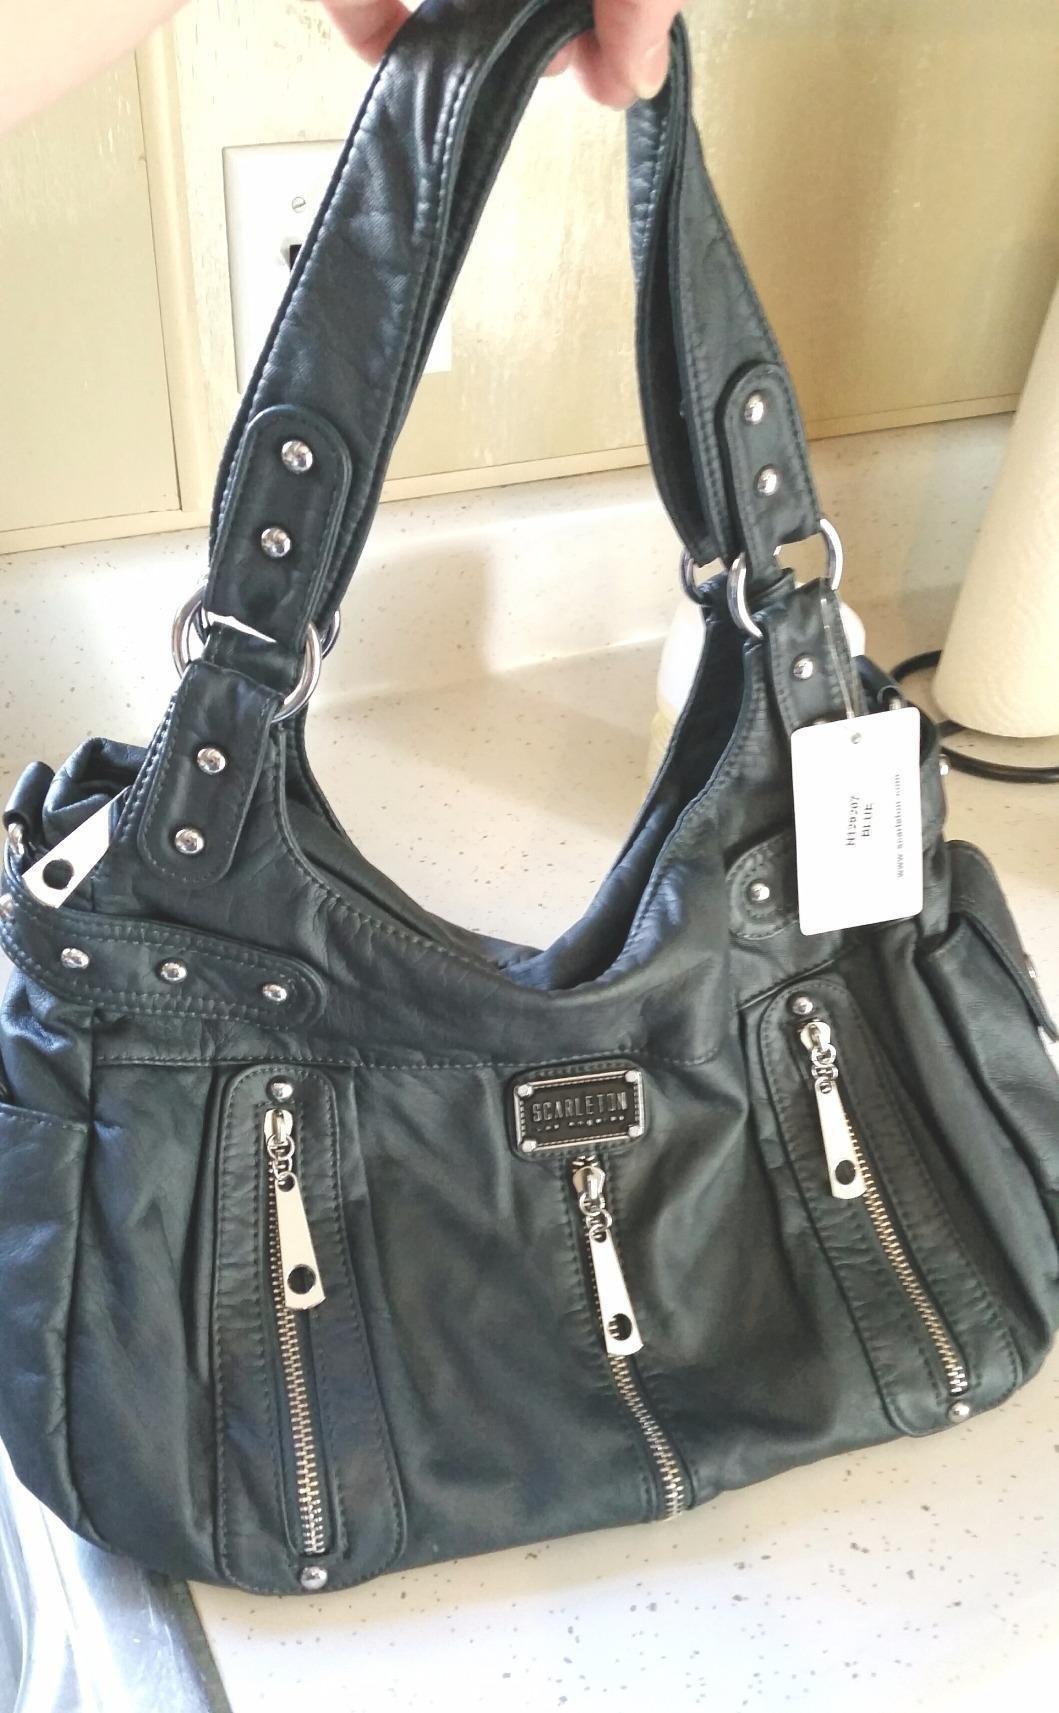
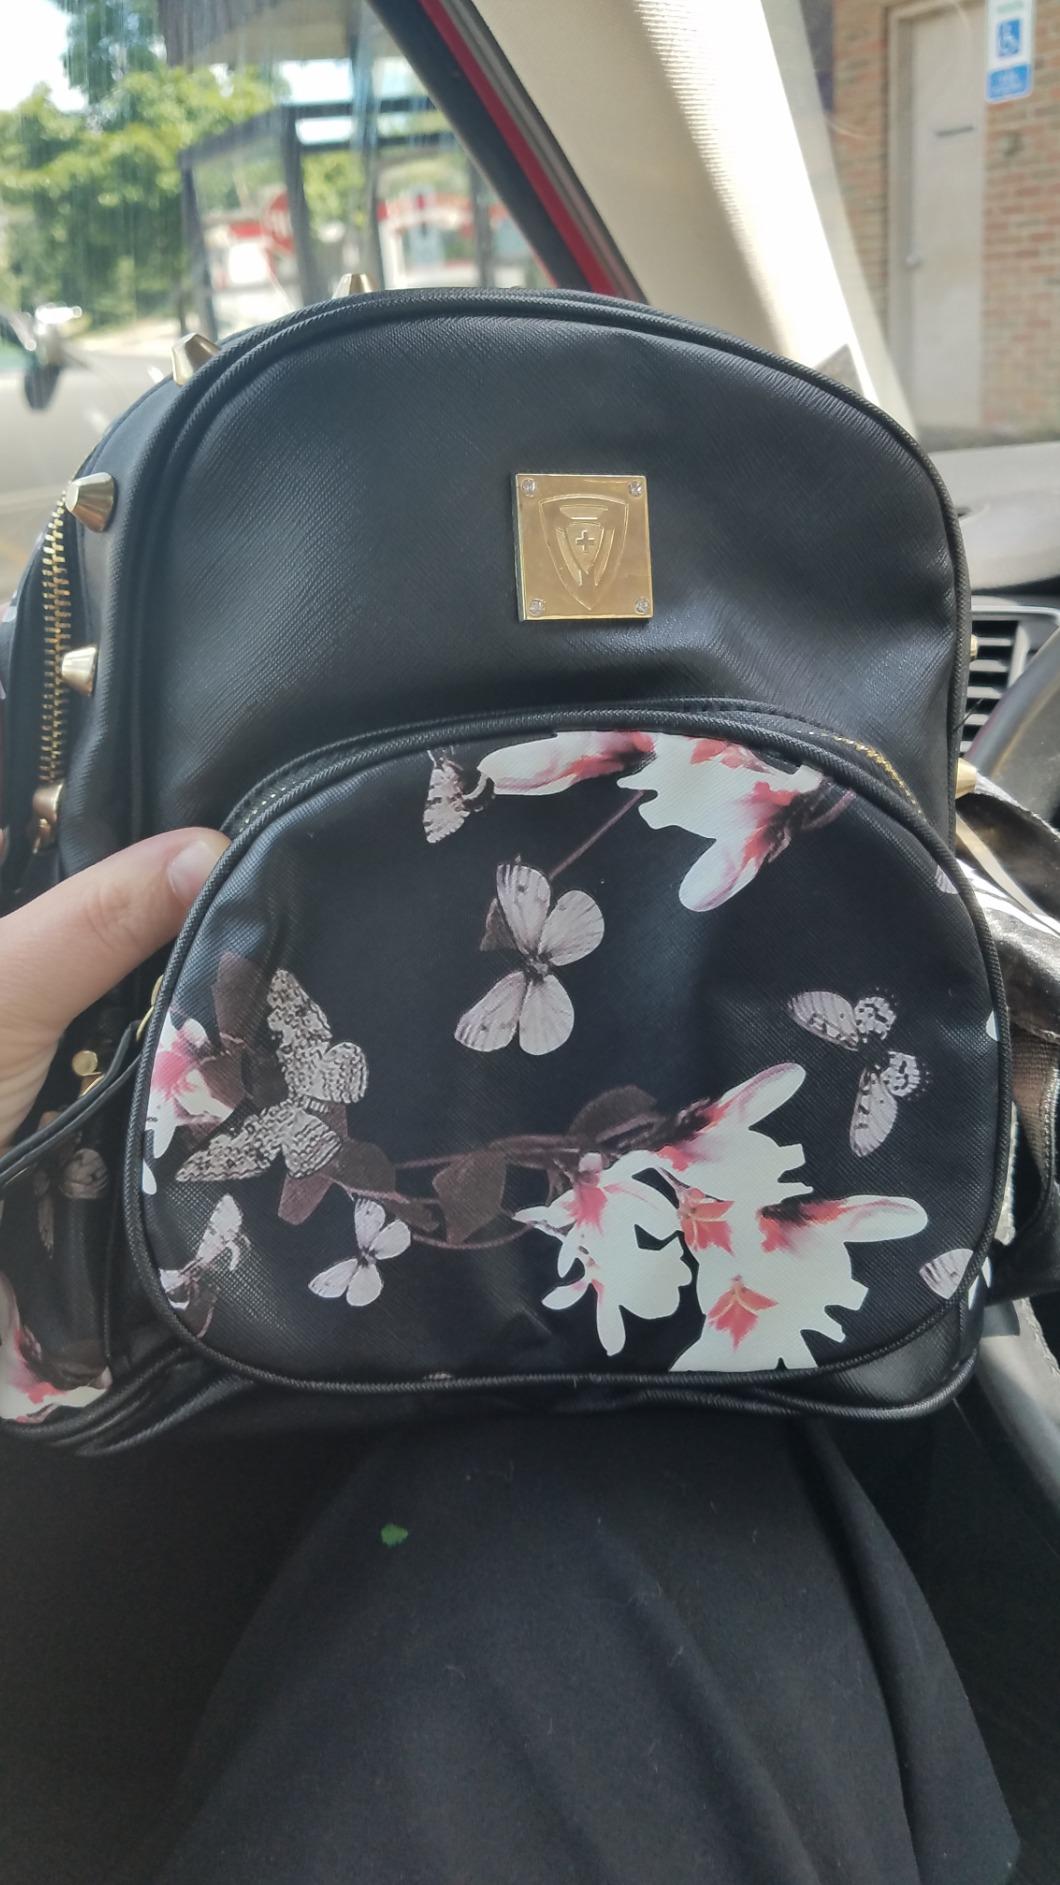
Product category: accessories_handbag
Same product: no